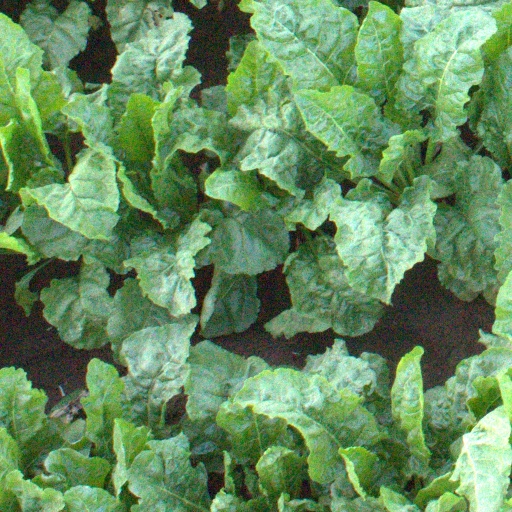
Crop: sugar beet